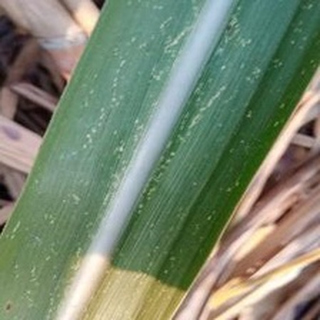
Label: sugarcane_mosaic